Nicolas Mathieu Rieussec

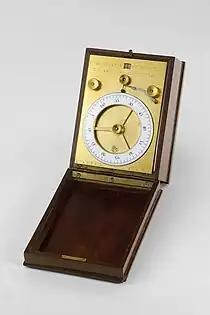
Improvements to Chronographs invented by Nicolas Rieussec - 1822

The decade of the 1820s was one of the most prosperous in Nicolas Mathieu Rieussec's life. It certainly did get off to an auspicious start. On 1 September 1821 Rieussec attended the Champ-de-Mars in Paris - not as a race spectator come to watch the Arrondissement de la Seine race, but as a watchmaker testing a “chronometer intended to consistently measure the time horses take to travel the prescribed race distances - not only the winning horse, but also all those that cross the line after it.“